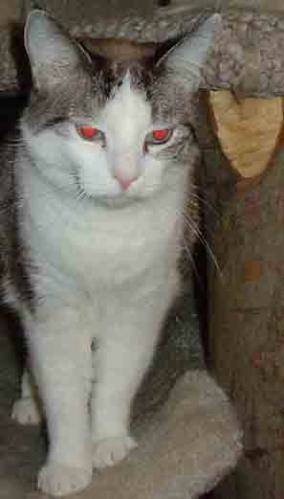
Label: cat